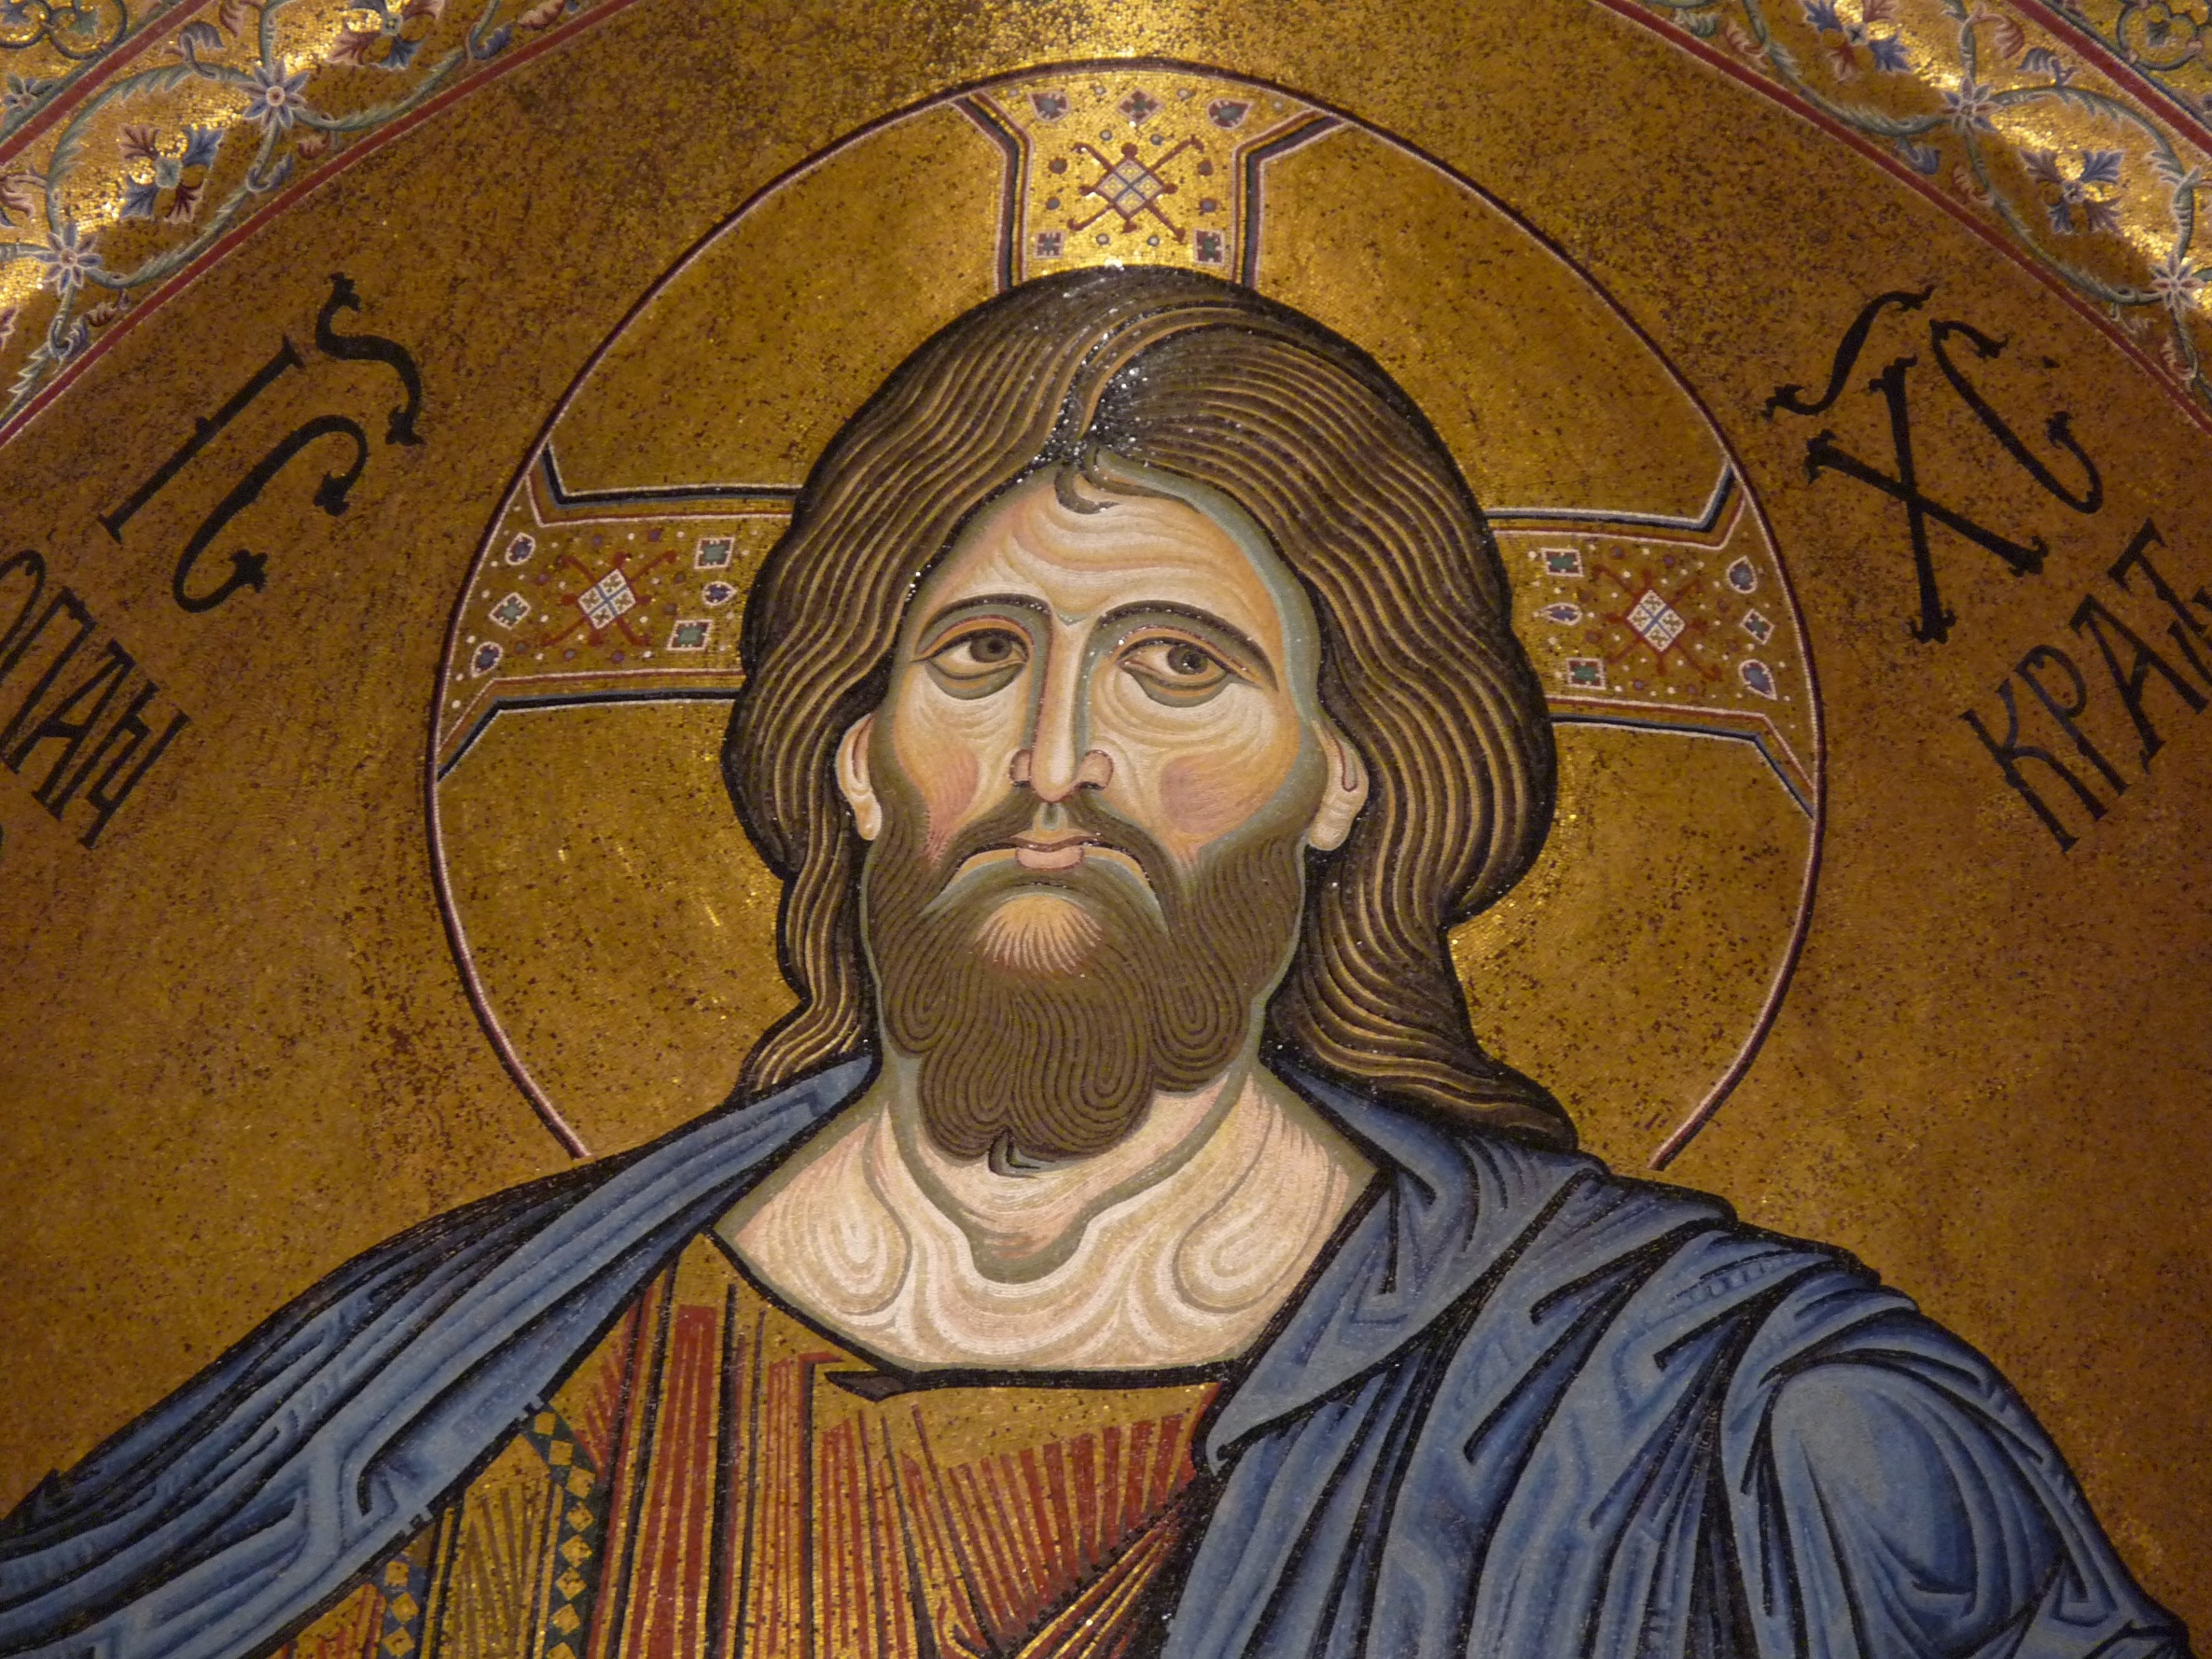
religion, church, painting, christ, art, temple, mural, image, orthodox, carving, icon, historically, believe, ancient history